Frances Rollins Morse

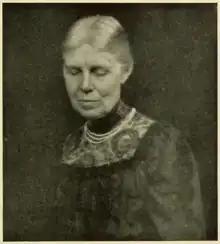
Photograph of Frances Rollins Morse

Frances Rollins Morse (1850–1928) or Fanny Rollins Morse was an American conservationist and social activist. She is noted for her initiatives in the field of social work. Morse was one of the founders of the "Associated Charities of Boston" and was a co-founder of the School of Social Work at Simmons College.